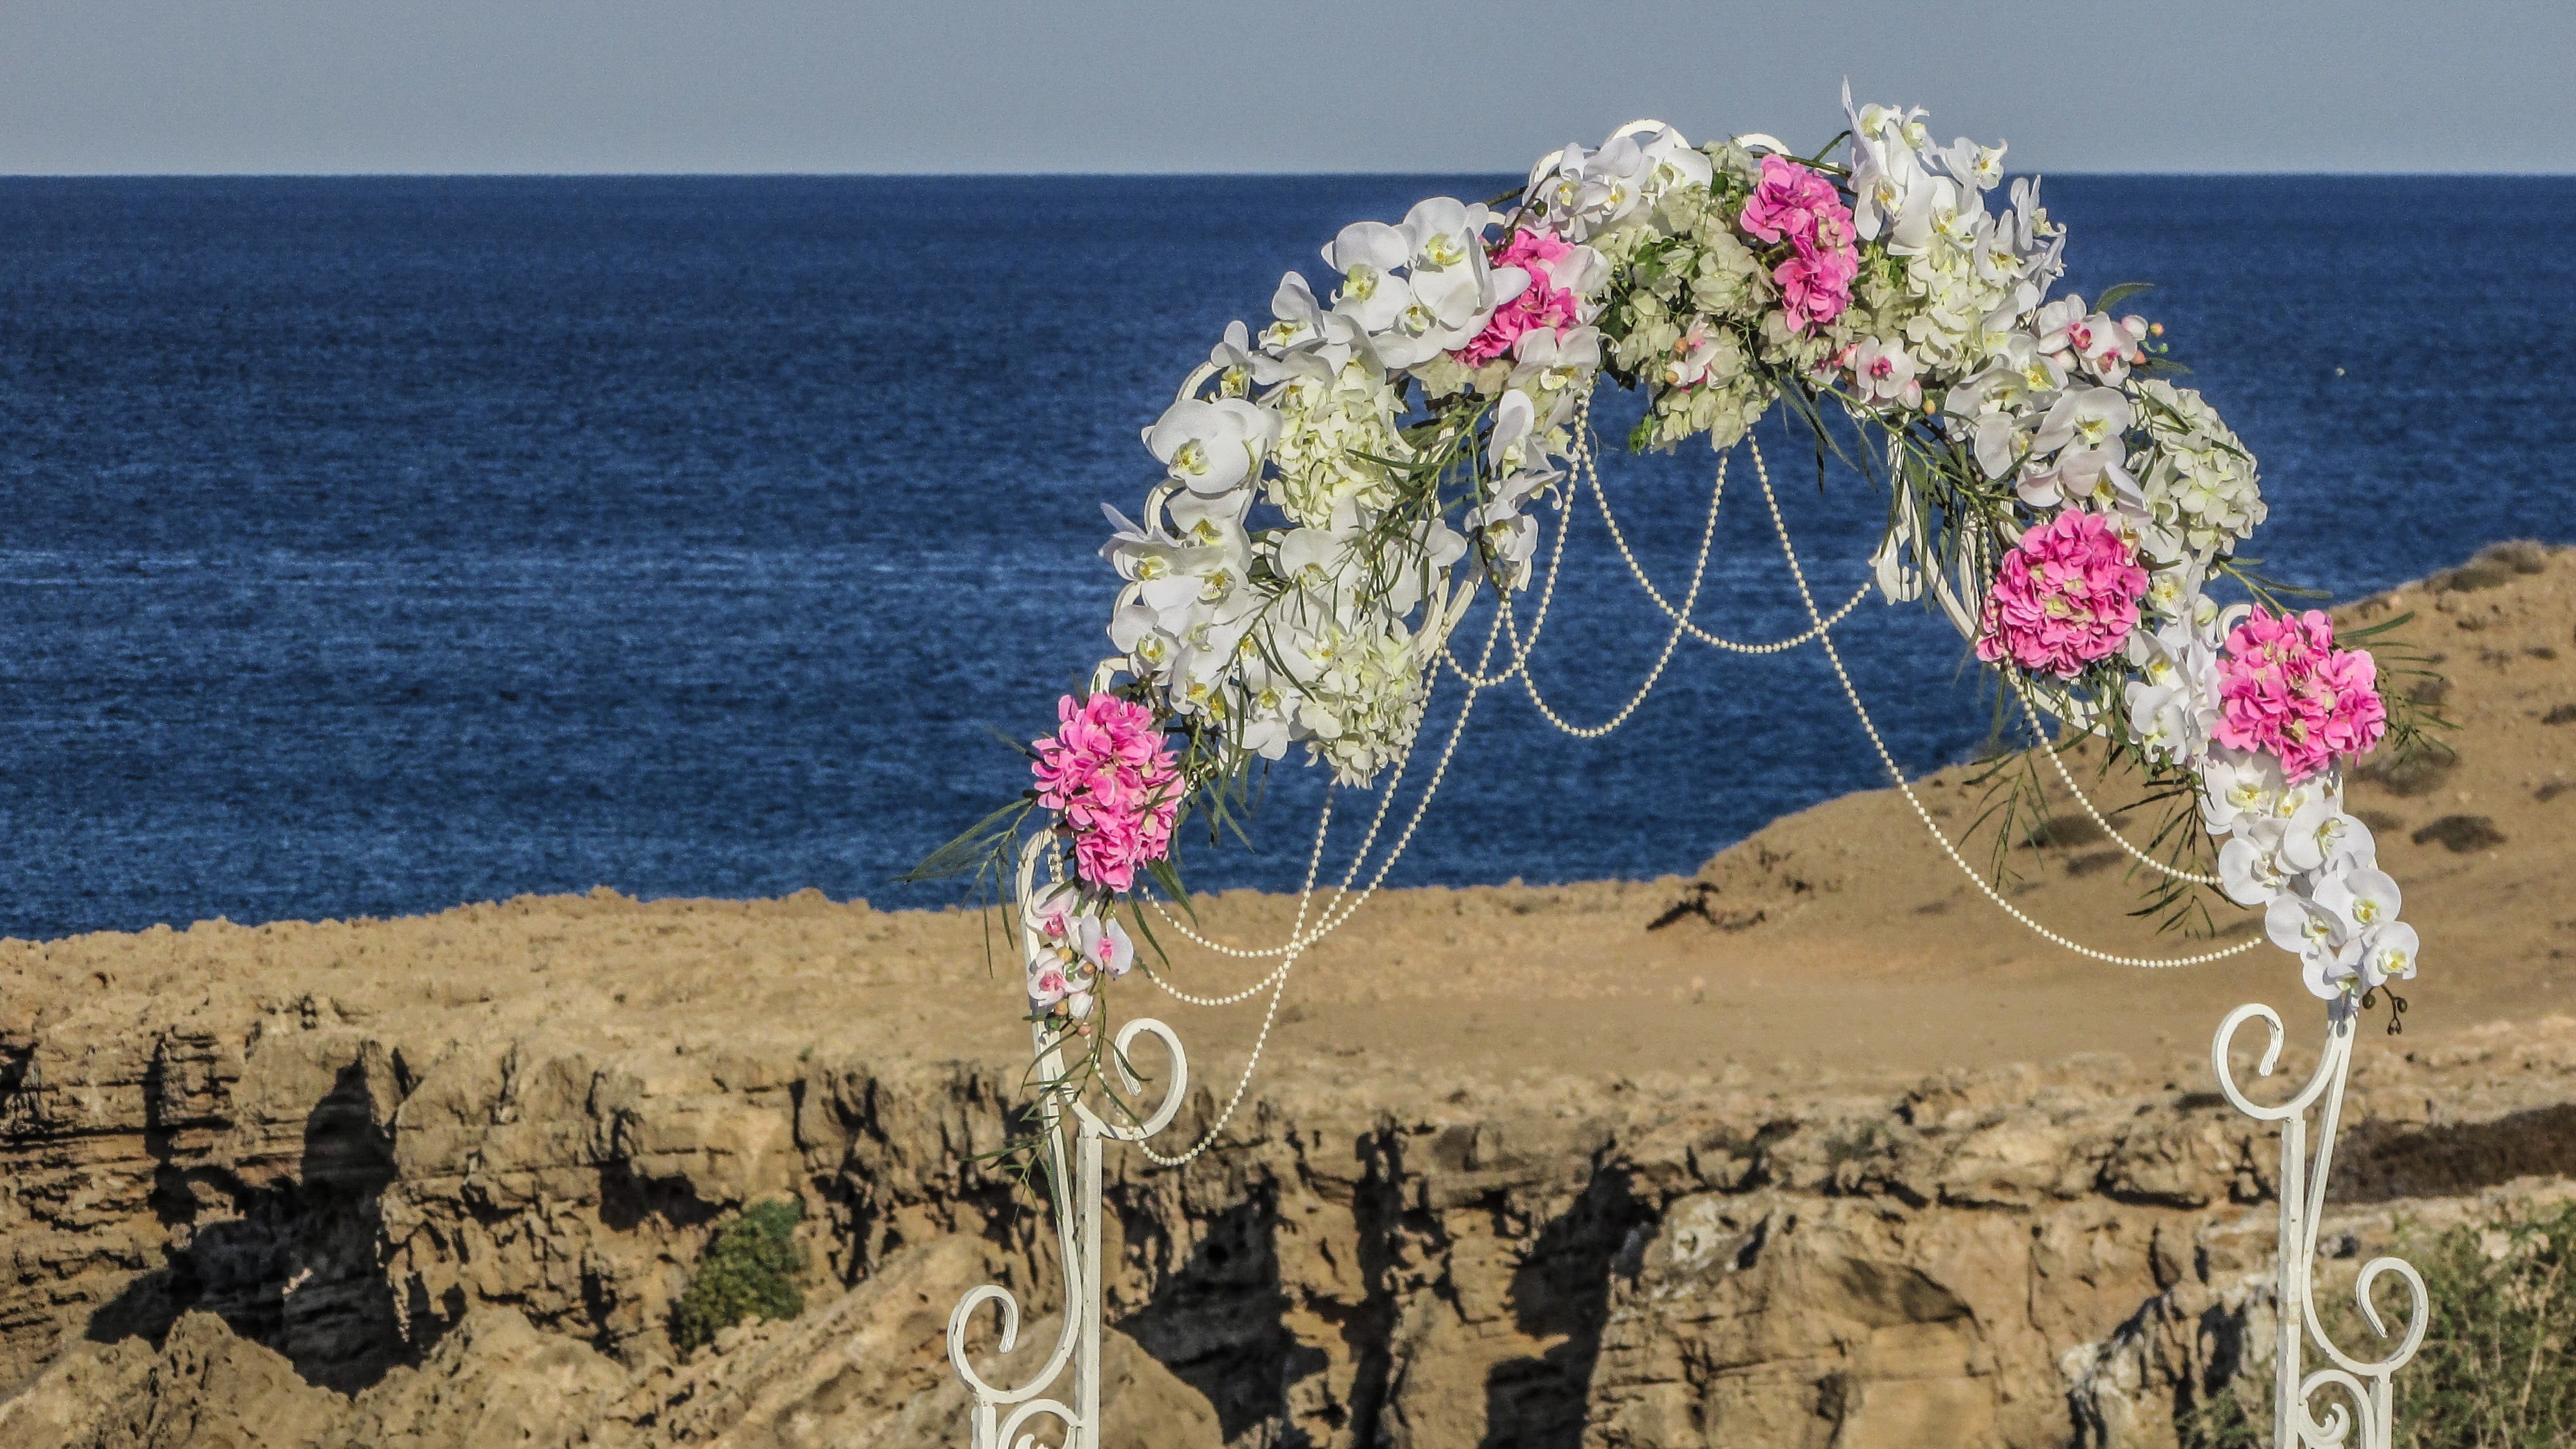
sea, sand, flower, arch, decoration, romantic, wedding, marriage, flowers, garland, festoon